Martyn Roberts

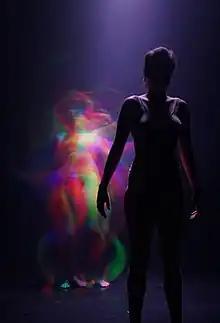
"Dark Matter" (2018)

Afterburner's 2016 production "Dark Matter" contributes to a small number of performing arts work in New Zealand that centre creative work by lighting designers "as a work about light". A review in "Theatreview" compared "Dark Matter" to works by David Lynch, in part because "the tension...never lets up for the full 45 minute performance" due to the darkness and the sound which "menaces and rumbles"; in other words, the tension makes the audience part of the piece.